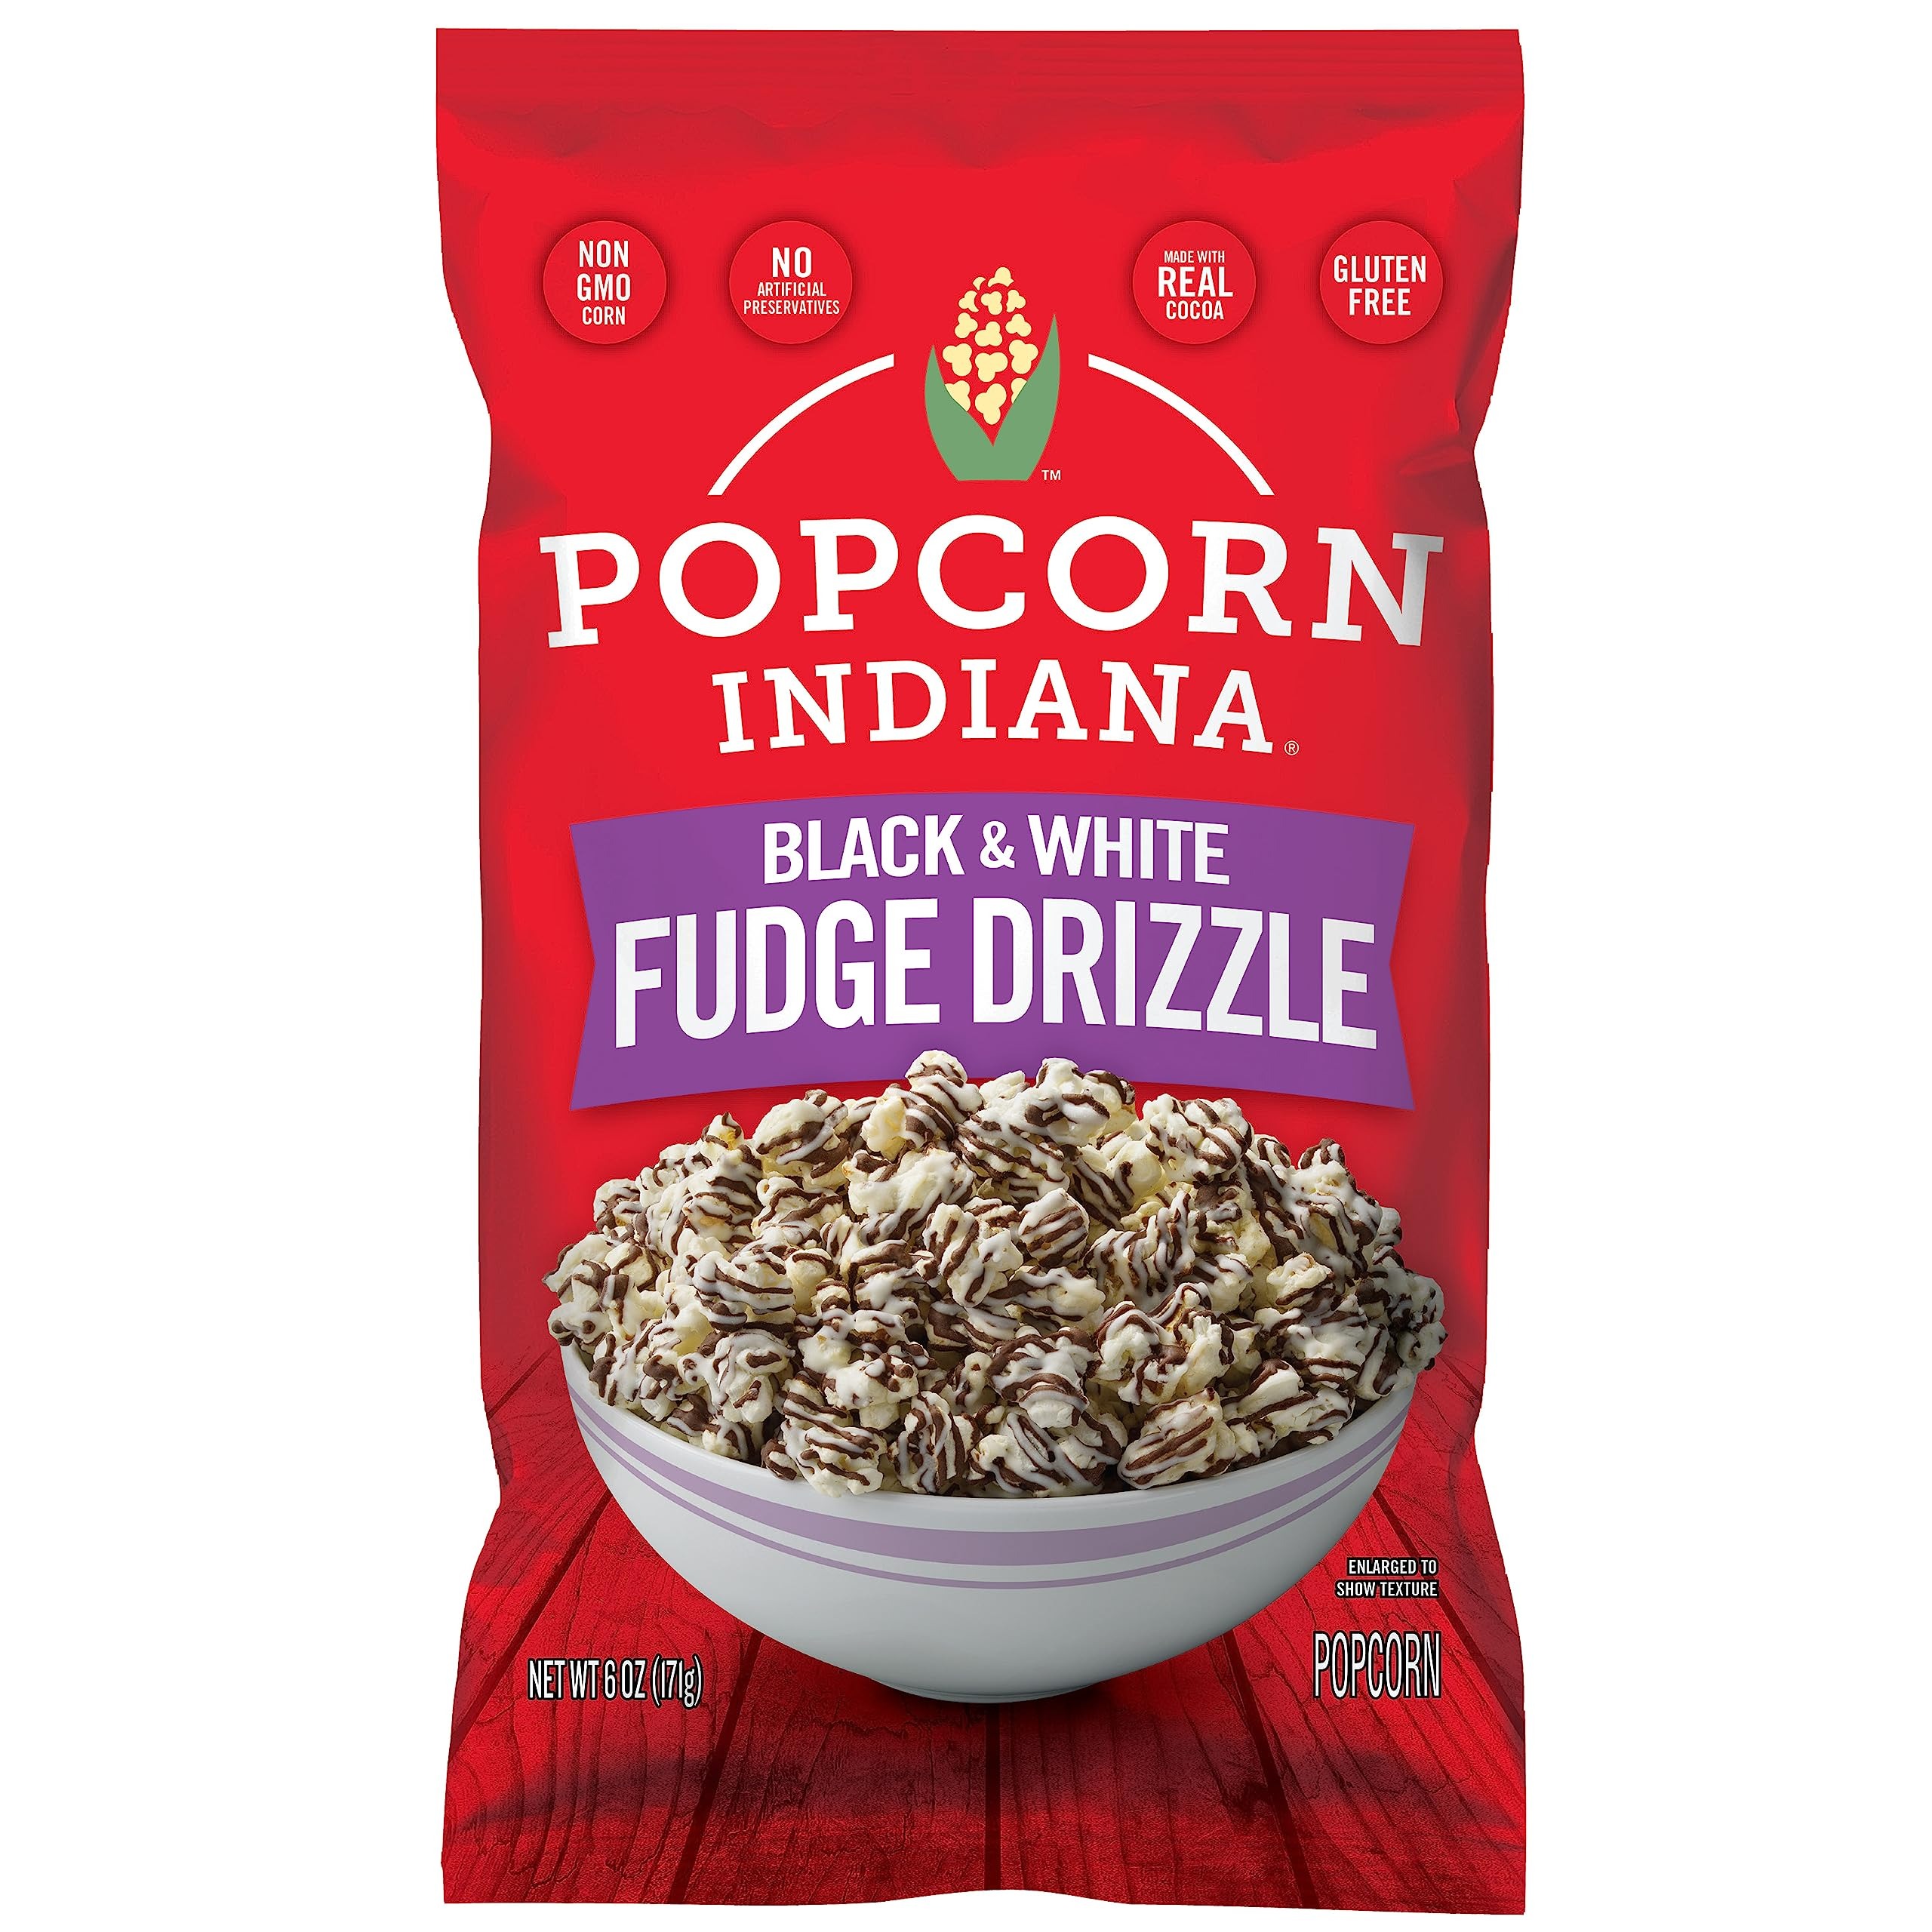
Item Name: Popcorn Indiana Black & White Fudge Drizzle – Gourmet Chocolate Popcorn Snacks in Individual Bags, 6 Oz (6 Pack)
Bullet Point 1: Contains 6 bags of 6 oz Popcorn Indiana Black & White Drizzle – experience the perfect balance of sweet & savory with this delicious gourmet popcorn ideal for satisfying cravings
Bullet Point 2: Each bag is filled with perfectly popped popcorn coated with a delectable combination of rich dark & creamy white chocolate fudge drizzle, creating a decadent snacking experience
Bullet Point 3: These individual popcorn bags make snacking on-the-go a breeze, allowing you to enjoy the scrumptious combination of chocolate fudge & popcorn whenever & wherever you desire
Bullet Point 4: Whether you’re seeking a decadent solo snack or a shared delight, this bulk Black & White chocolate fudge drizzle corn is the answer, delivering a symphony of flavors that will leave you craving more
Bullet Point 5: Made from simple, fresh ingredients sourced from the heartland, this popcorn is popped daily for maximum deliciousness. Made in the USA
Value: 36.0
Unit: Ounce

Price: 9.995